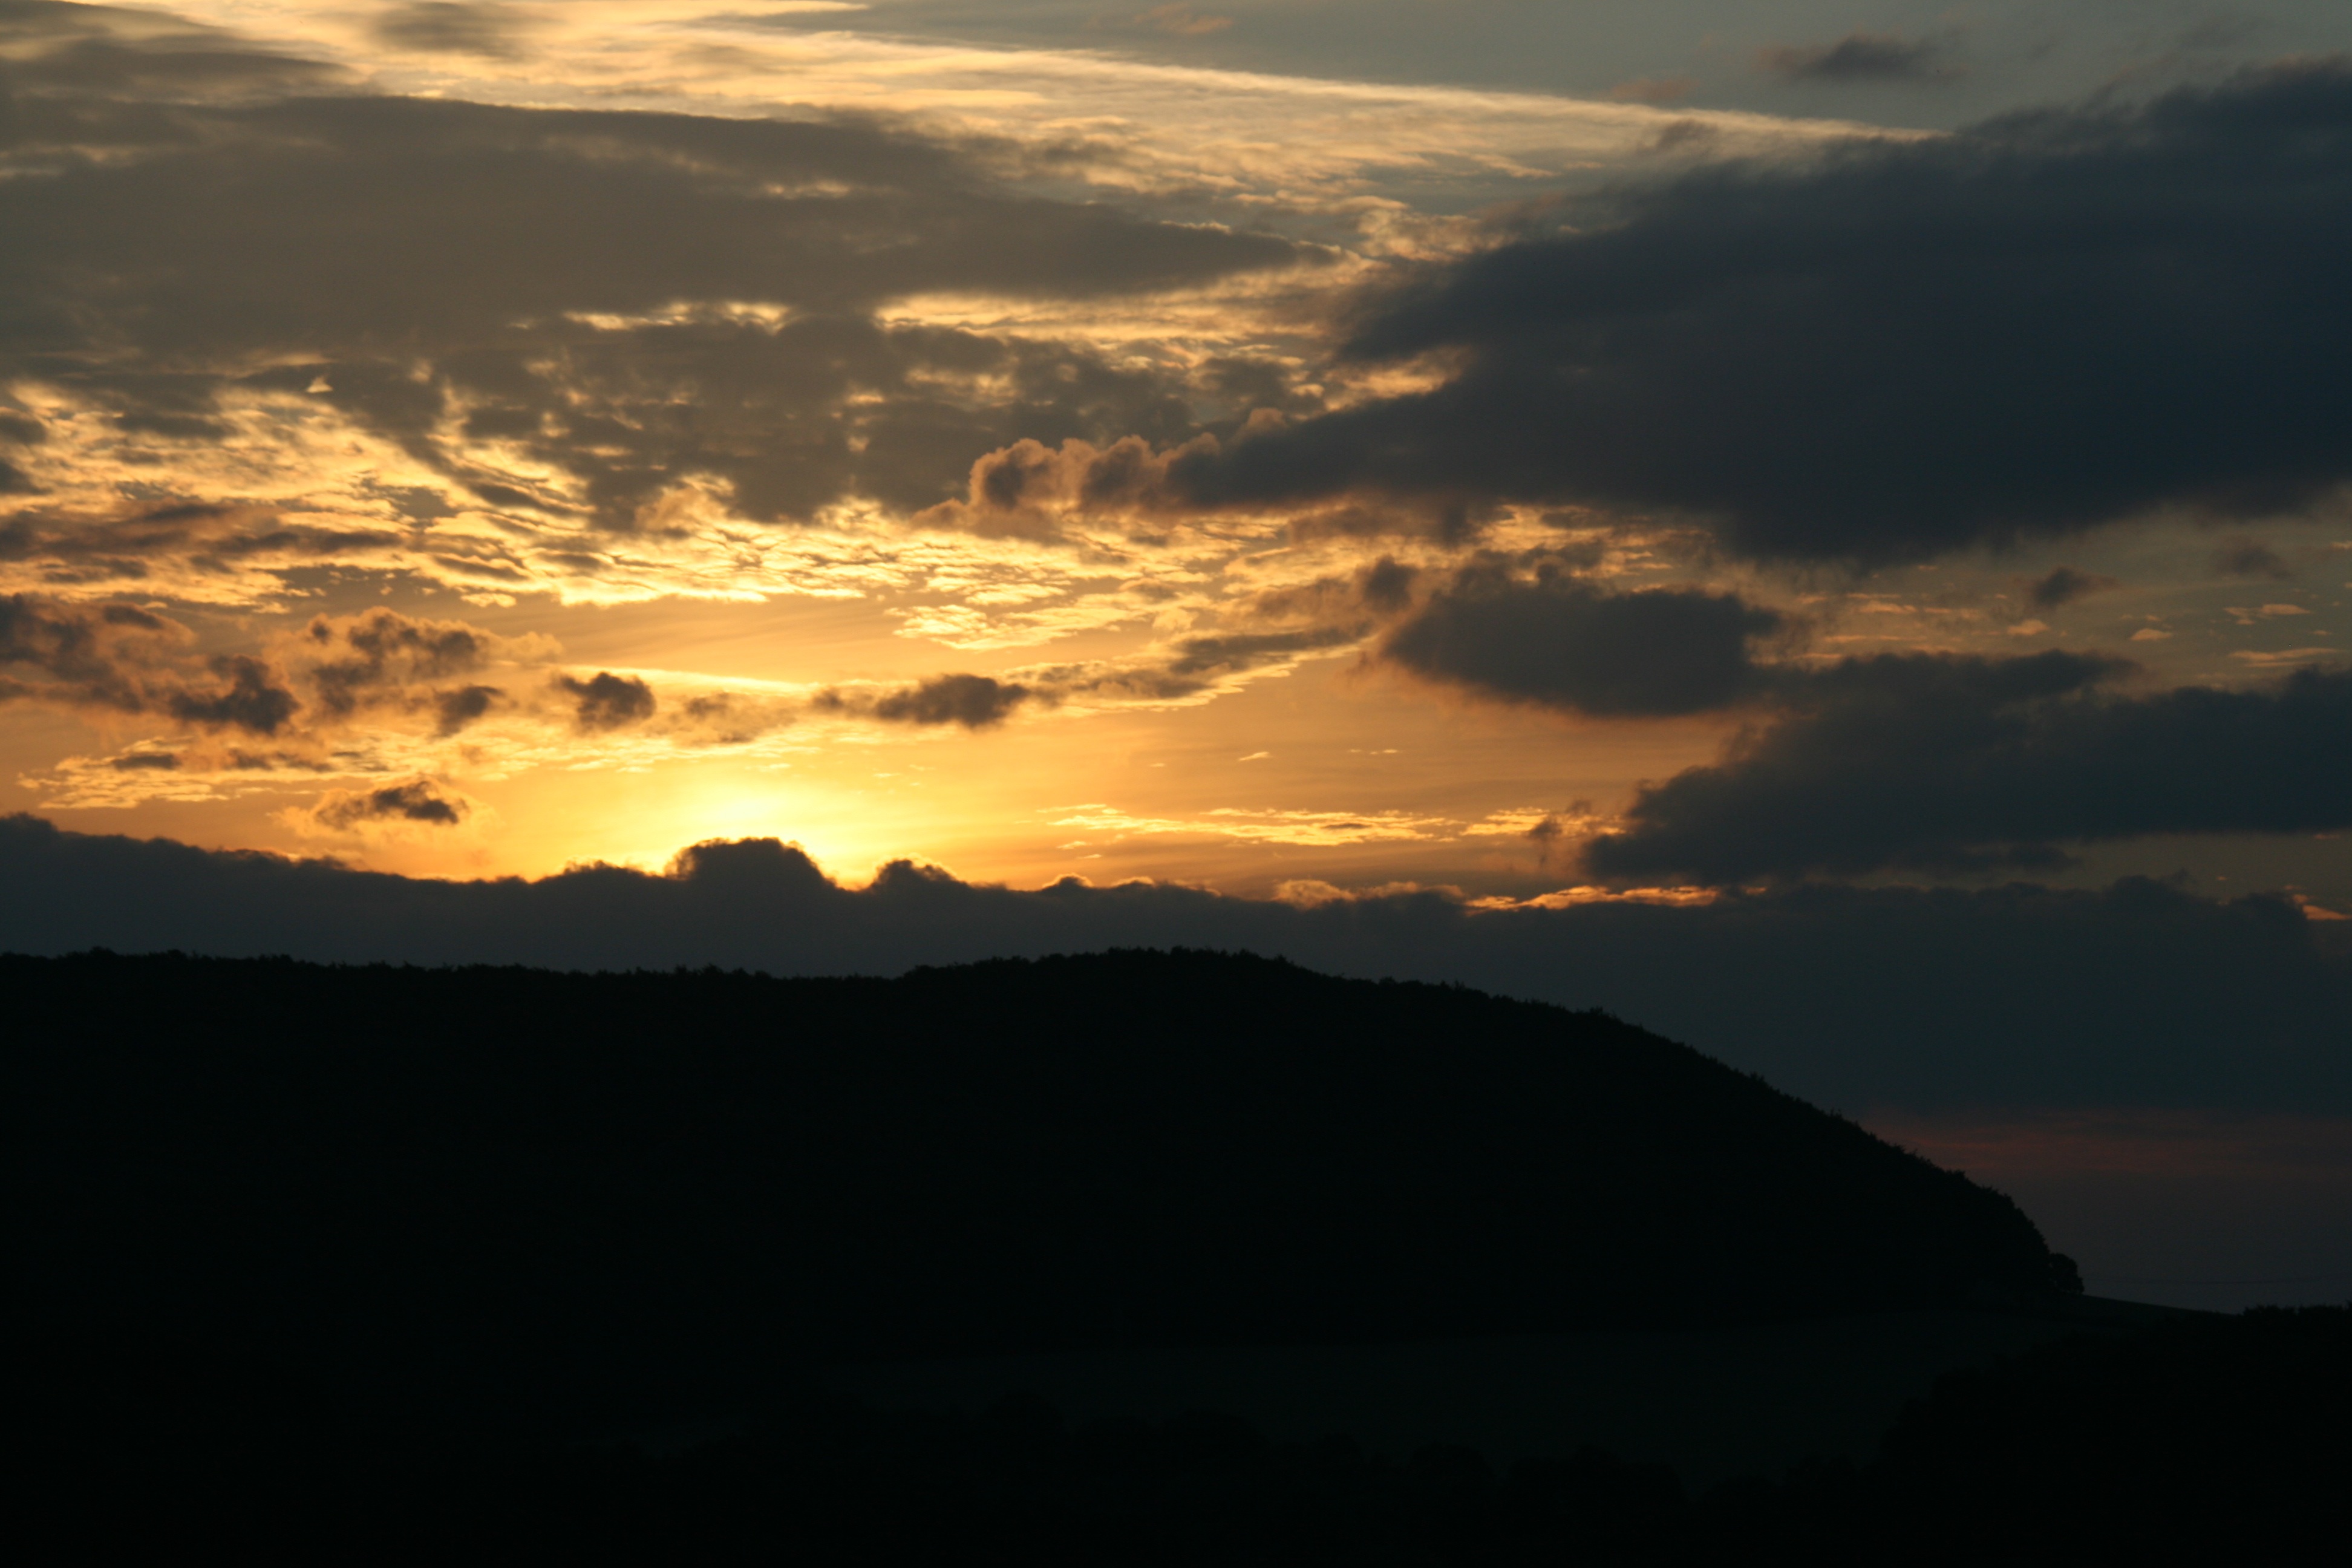
horizon, mountain, cloud, sky, sun, sunrise, sunset, sunlight, morning, hill, dawn, atmosphere, dusk, evening, shadow, clouds, afterglow, atmospheric phenomenon, red sky at morning